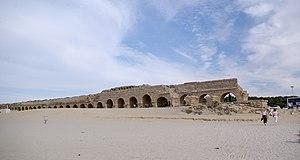
Césarée est le nom d'une ville antique de Judée et moderne d'Israël, située sur la côte méditerranéenne à 20 km au sud de la ville de Dor, entre Netanya et Hadera.